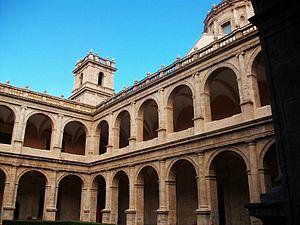
L'Académie valencienne de la Langue est l'institution de la Généralité valencienne fondée en 1998 et chargée de déterminer et d'élaborer les normes linguistiques du valencien tout en prenant en compte les traditions lexicographique et littéraire, et la réalité linguistique propre au valencien. L'AVL s'appuie sur les Normes de Castellón.